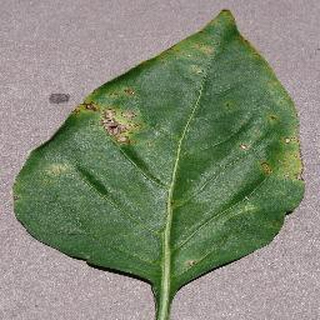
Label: bell_pepper_bacterial_spot